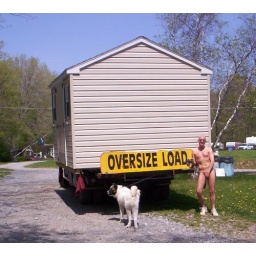
I was walking Miko when I saw this shed being brought in ... I liked the sign :-)